Beth Phoenix

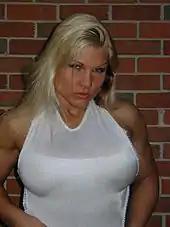
Phoenix during an OVW show in July 2005

Kociański was invited to a tryout with World Wrestling Entertainment (WWE) in May 2004, and then relocated to Louisville, Kentucky, to work for their then-developmental territory, Ohio Valley Wrestling (OVW). She debuted on OVW television in July 2004, having changed her ring name to "Beth Phoenix", and became the on-screen girlfriend and valet of Chris Masters. The storyline was short-lived, and the following month Phoenix was repackaged as the manager of Aaron "The Idol" Stevens. She signed a developmental contract with WWE on October 20, 2005, the same month that she broke her hand. The duo was then joined by Shelly Martinez, who Phoenix soon feuded within early 2006.